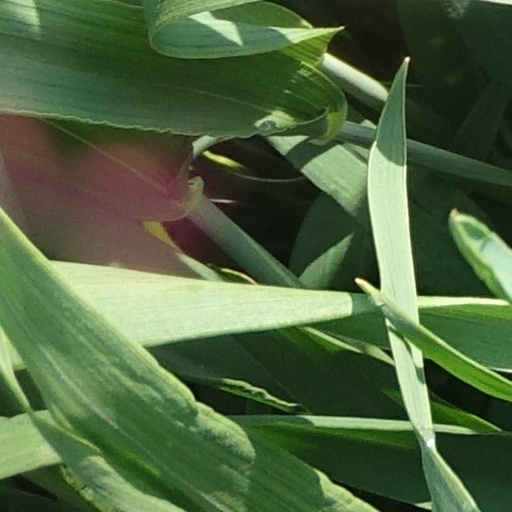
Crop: wheat